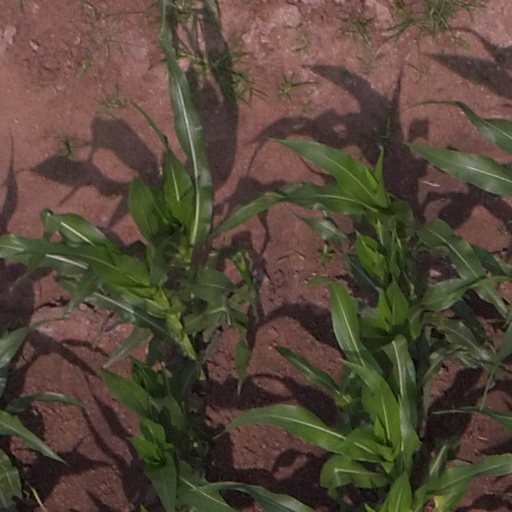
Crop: maize; corn